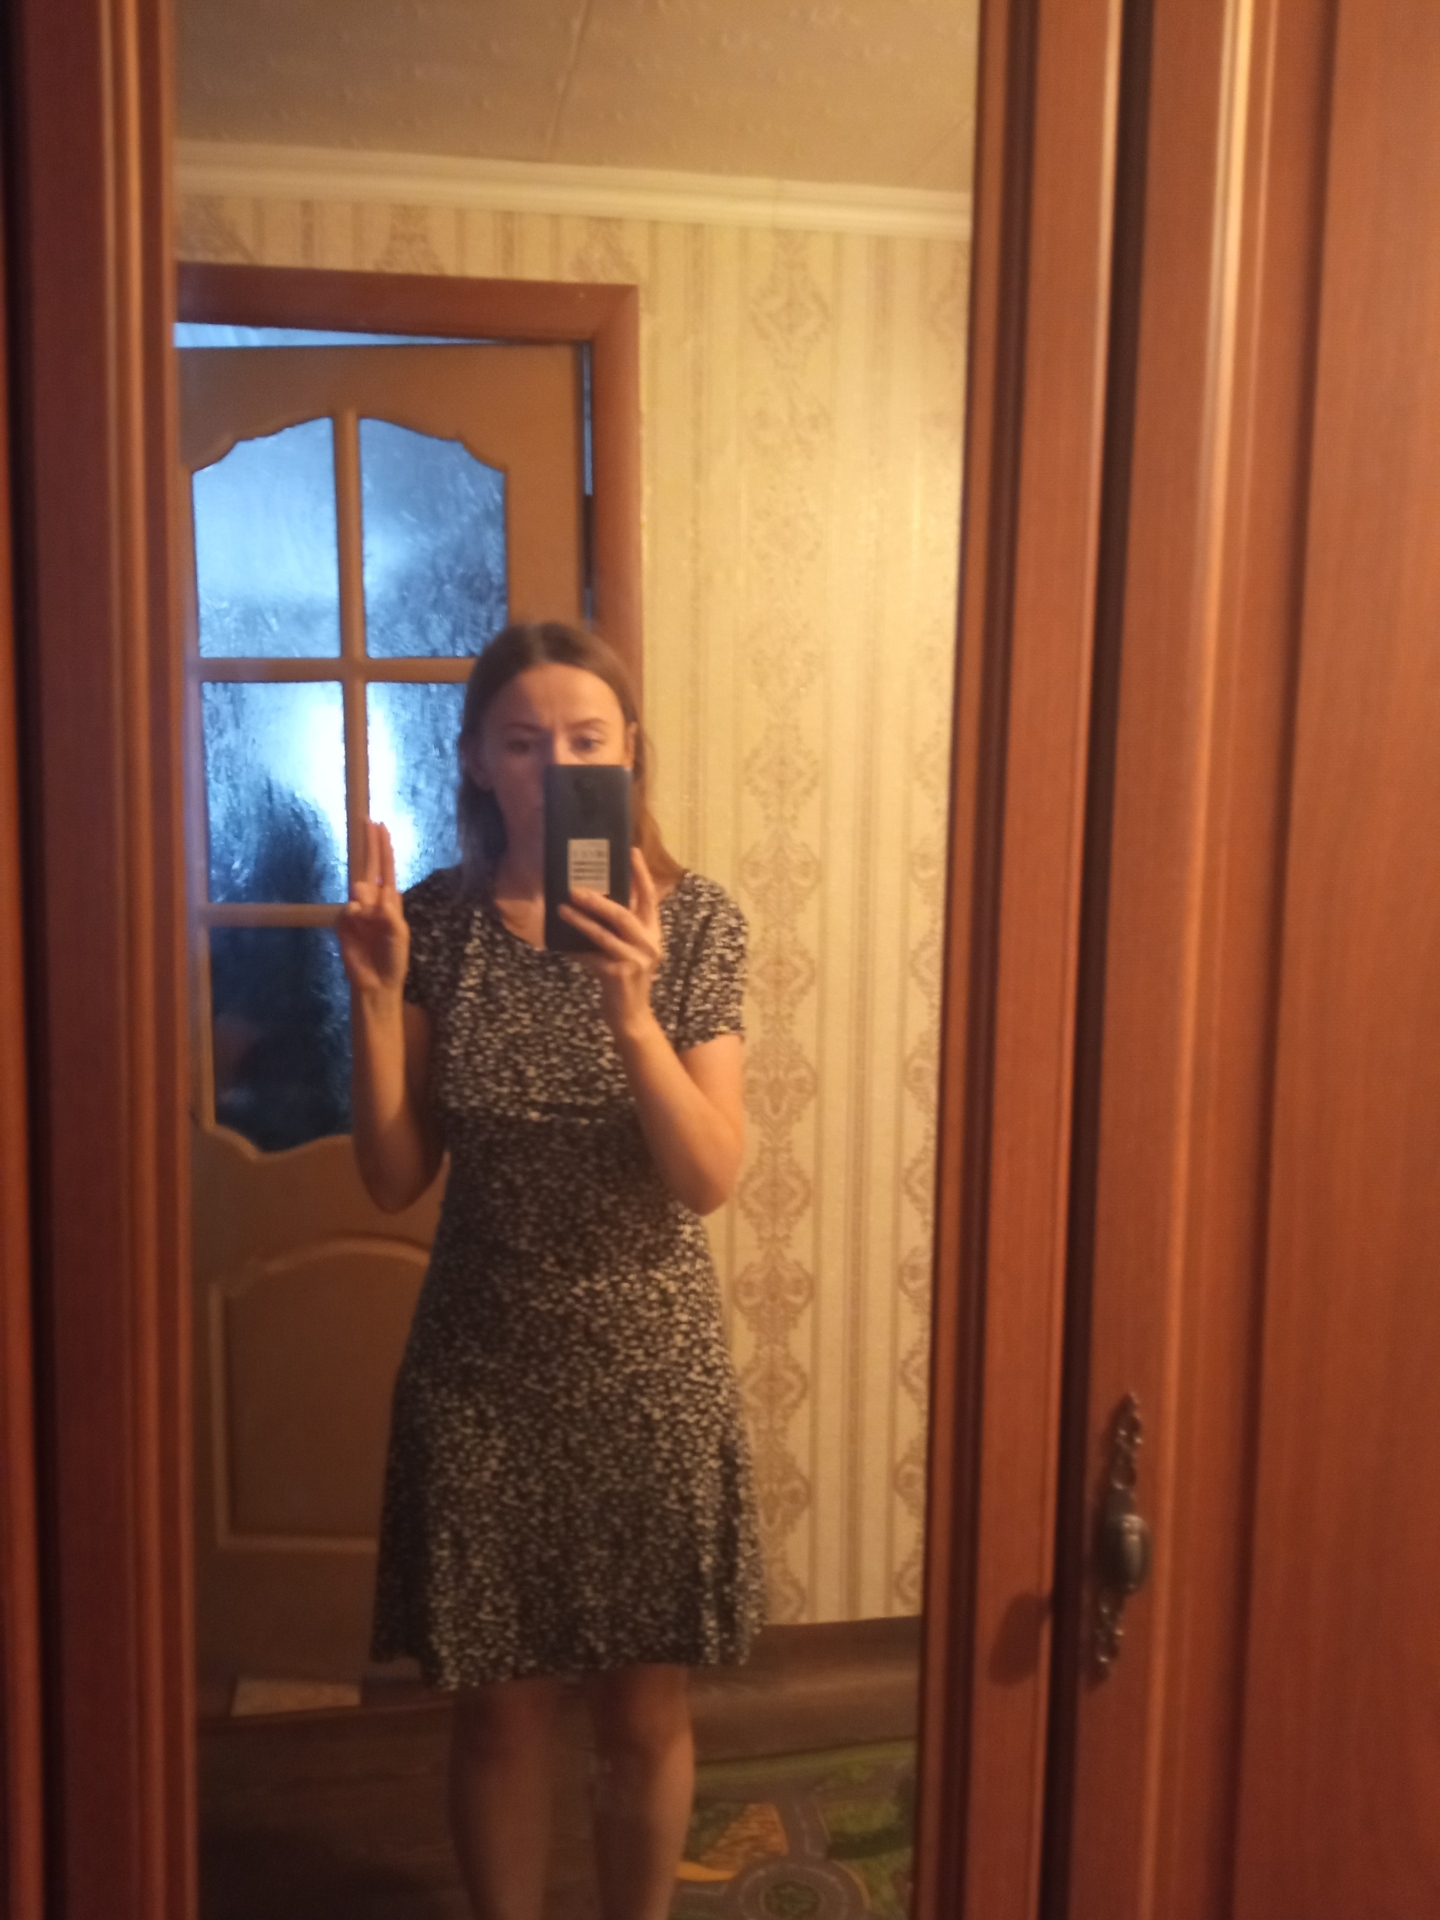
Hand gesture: two_up